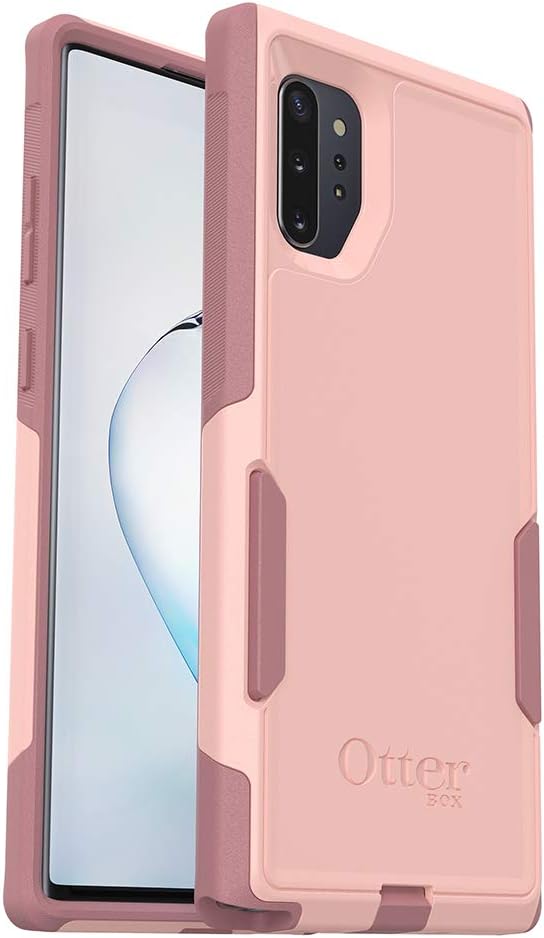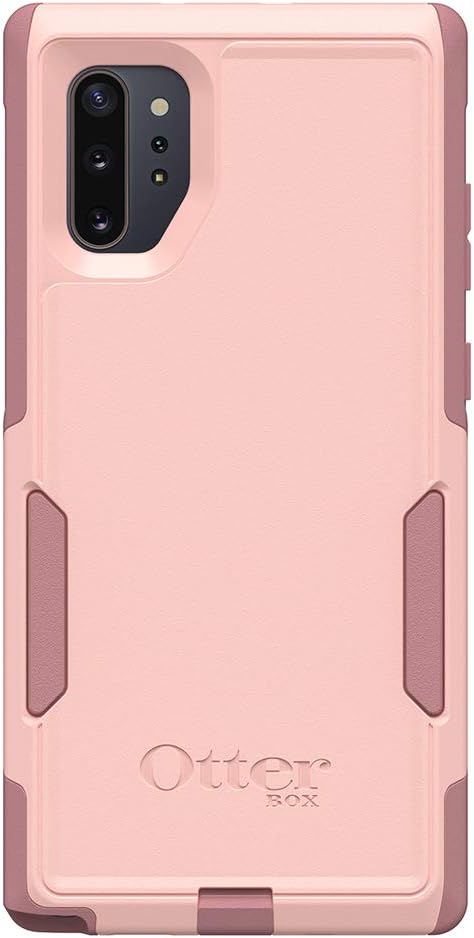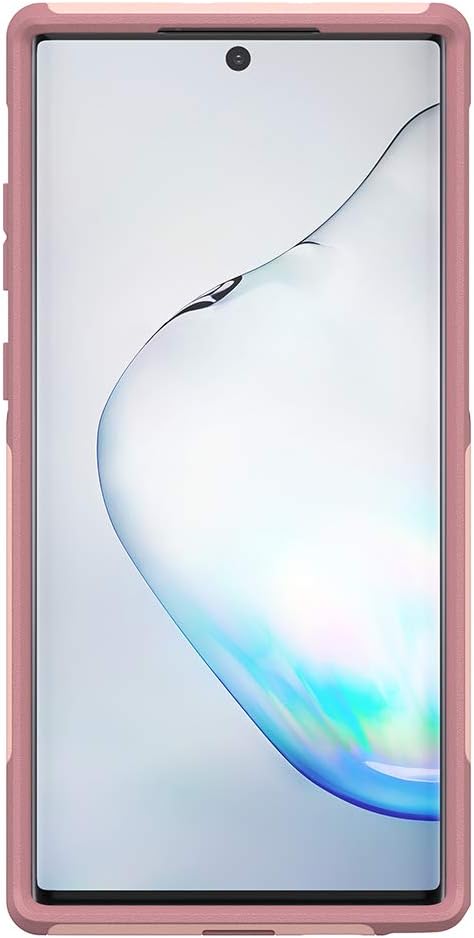
OTTERBOX COMMUTER SERIES Case for Galaxy Note10+ - BALLET WAY (PINK SALT/BLUSH)
Category: Cell Phones & Accessories
Commuter Series helps you stay on the move with a slim, compact design that fits into any pocket and keeps your Galaxy Note10+ safe from daily drops and bumps.
Features: Cases fit on Galaxy Note10+ & Galaxy Note10+ 5G* - 5G network performance may vary and could be affected by the use of mobile accessories Check with your carrier to confirm 5G network availability in your area | DOES NOT come with a screen protector | Soft inner and hard outer layers absorb and deflect impacts, open access to ports and speakers | Thin profile slips in and out of pockets | Includes OtterBox limited lifetime warranty (see website for details)